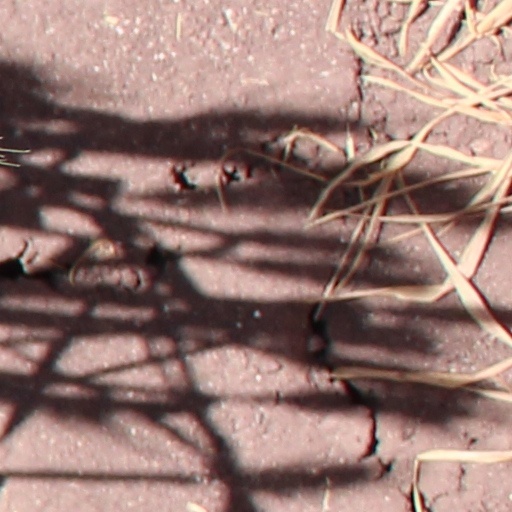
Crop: wheat